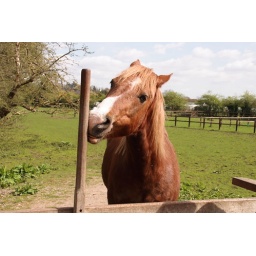
Horse near Ham House rubbing his nose after eating a banana